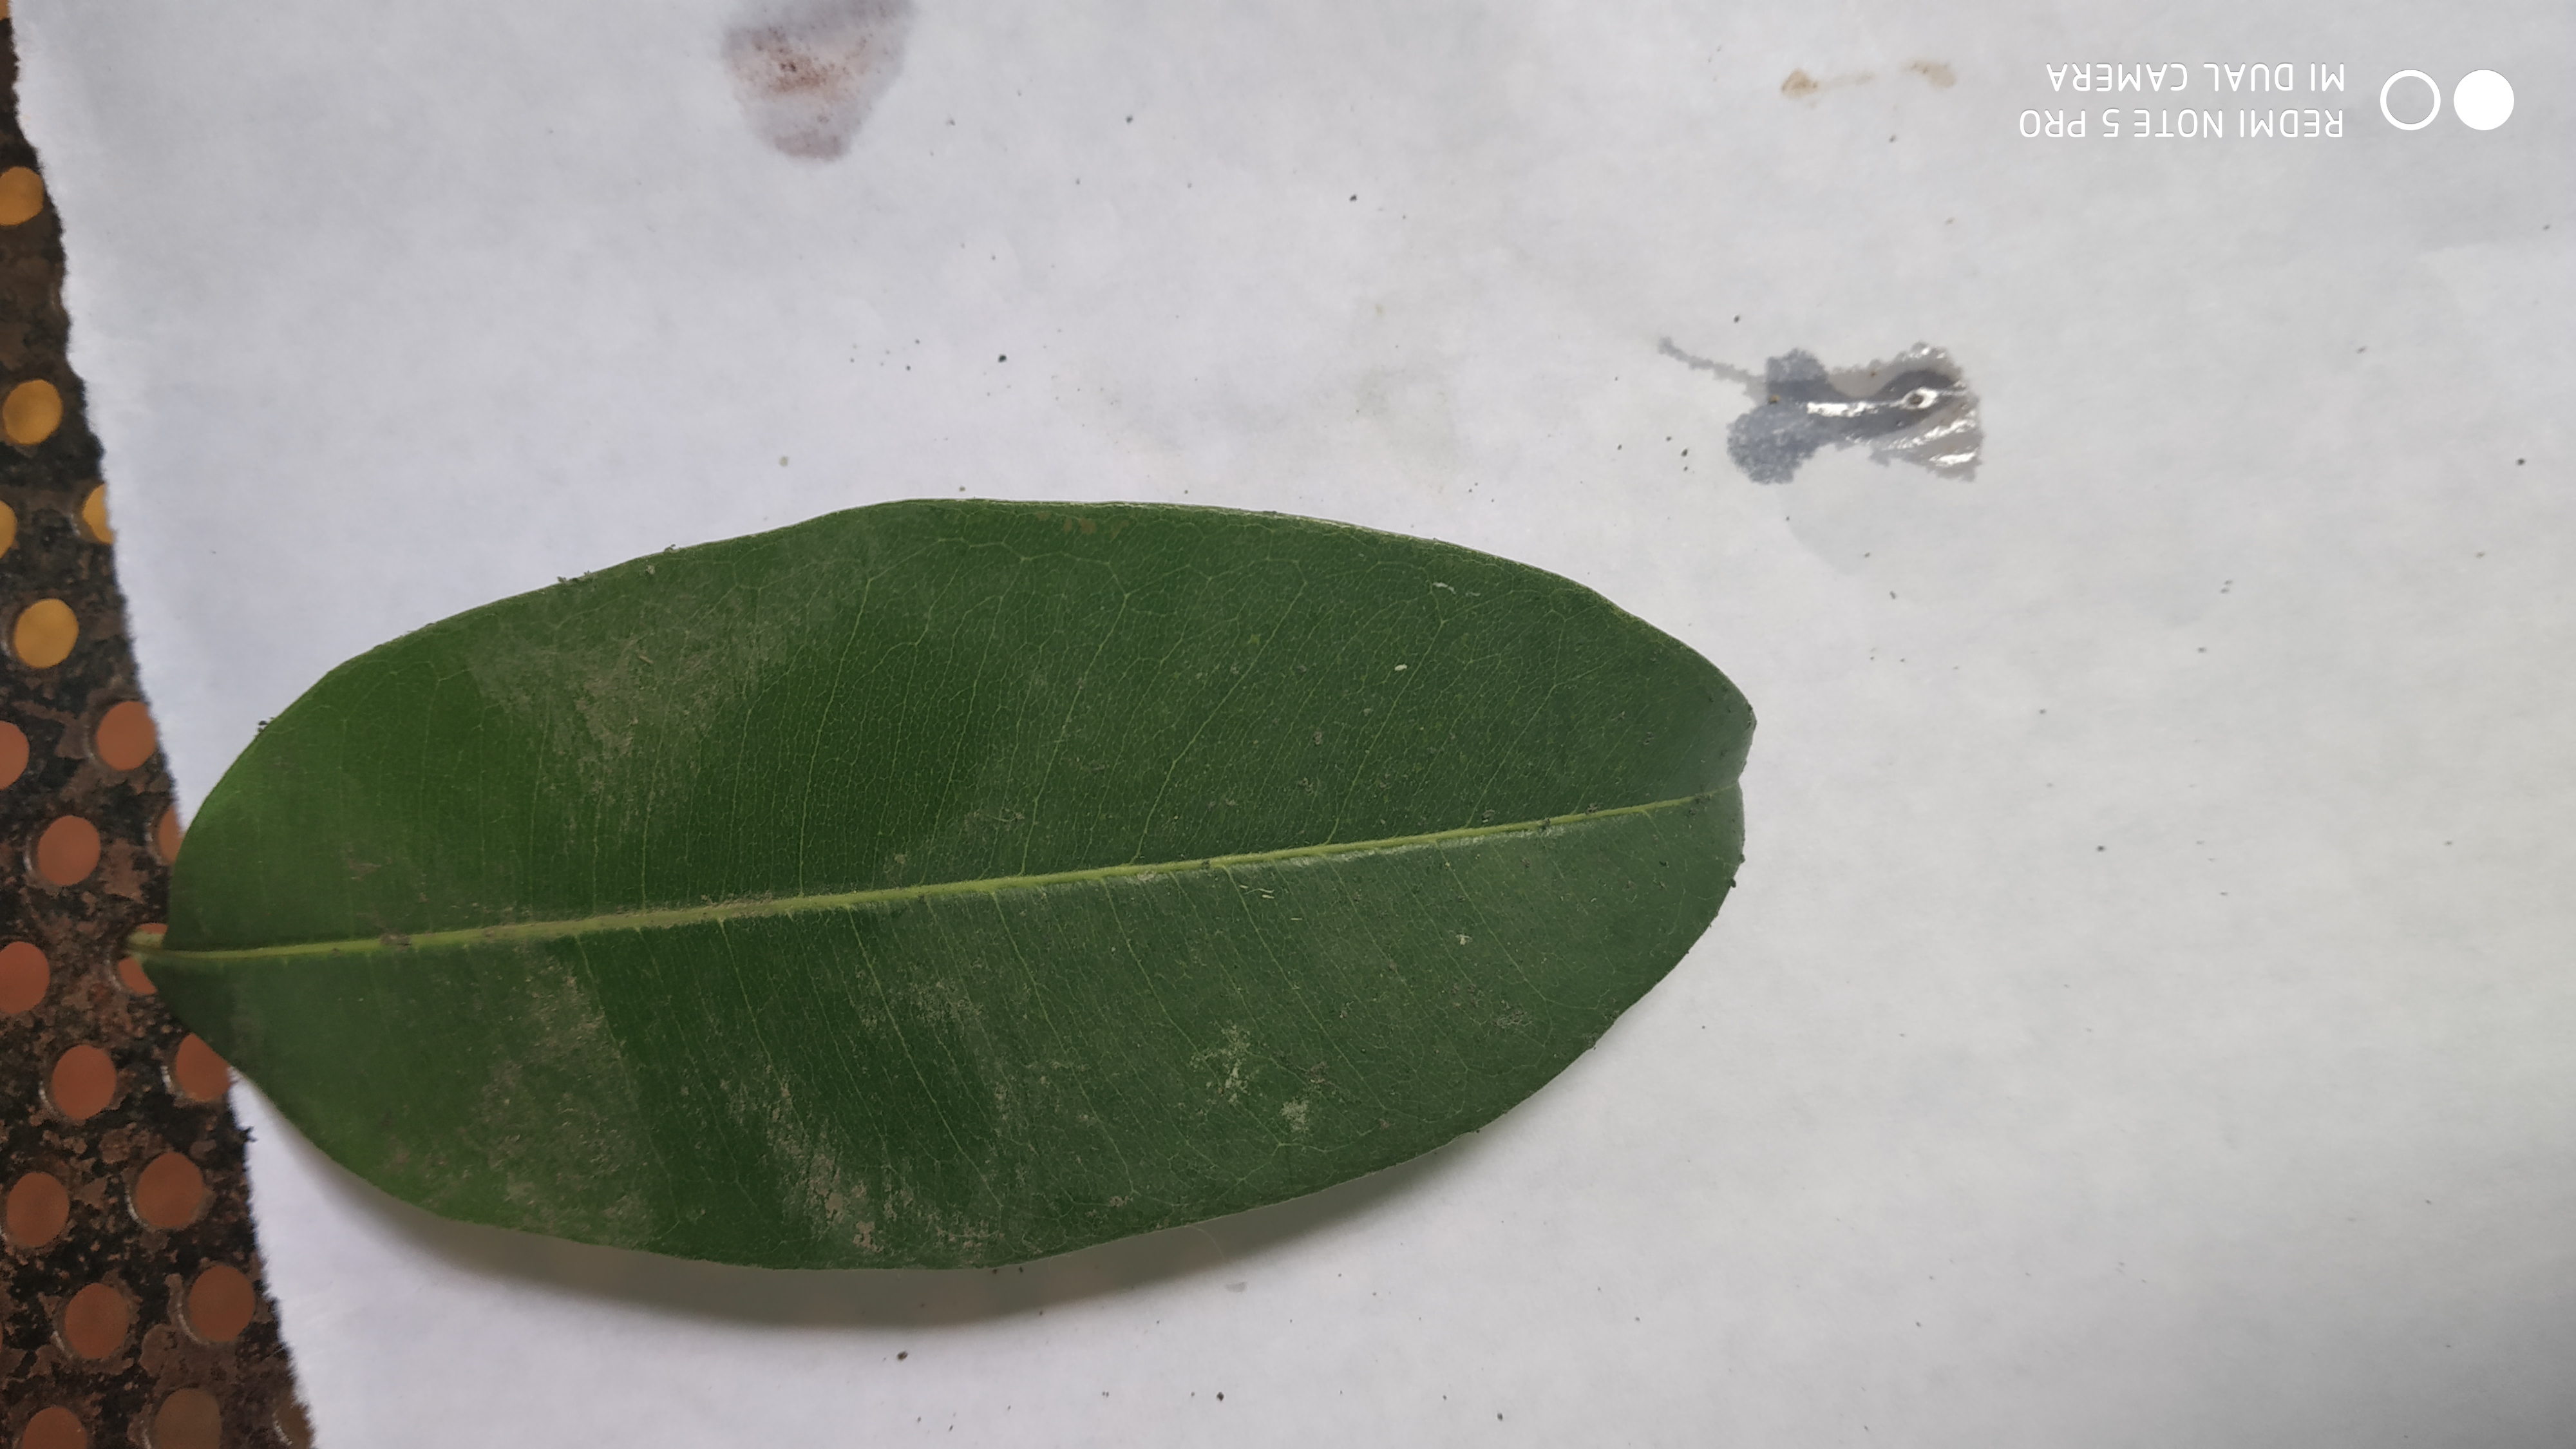
Plant: Sapota